Earl of Angus

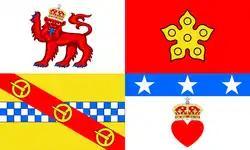
The flag of the present County of Angus, showing the arms of the early mormaers, the Ogilvys, the Umfravilles, the Stewarts of Bonkyll, and the Douglases

The Mormaer or Earl of Angus was the ruler of the medieval Scottish province of Angus. The title, in the Peerage of Scotland, is held by the Duke of Hamilton, and is used as a courtesy title for the eldest son of the Duke's eldest son.